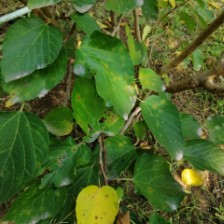
Variety: WhiteKing